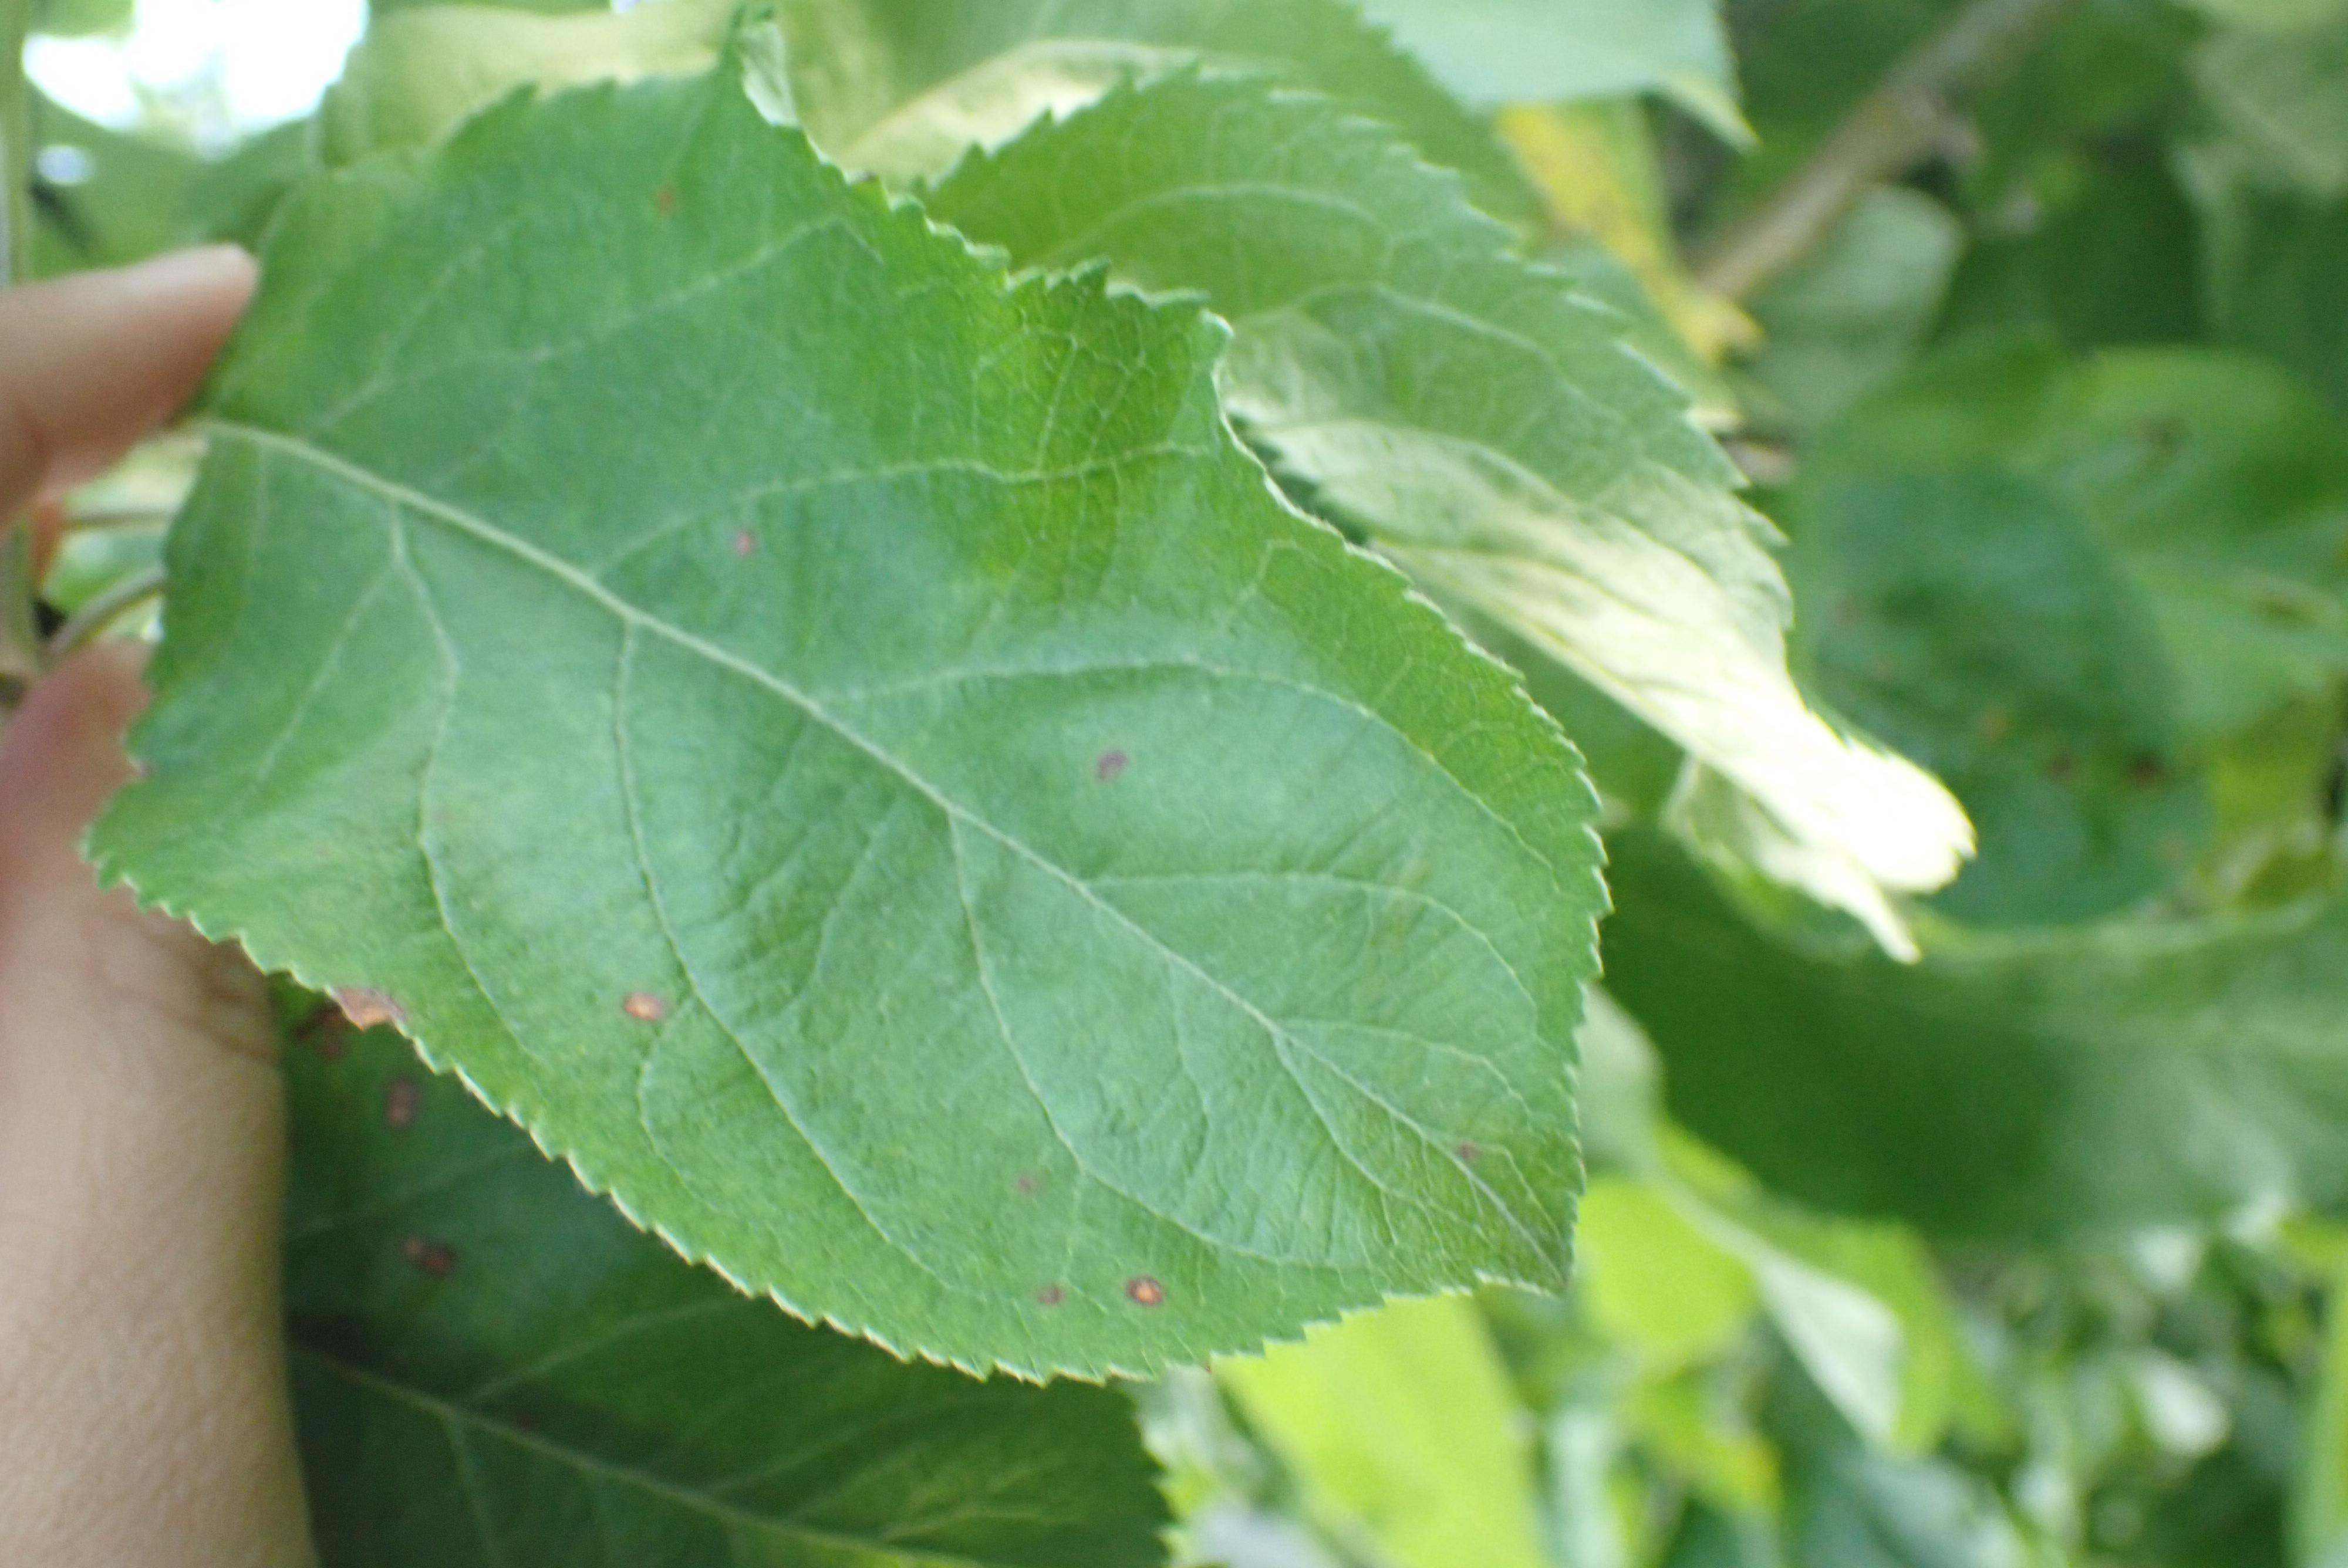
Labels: frog_eye_leaf_spot